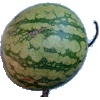
Label: Watermelon 1